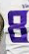
Number: 8